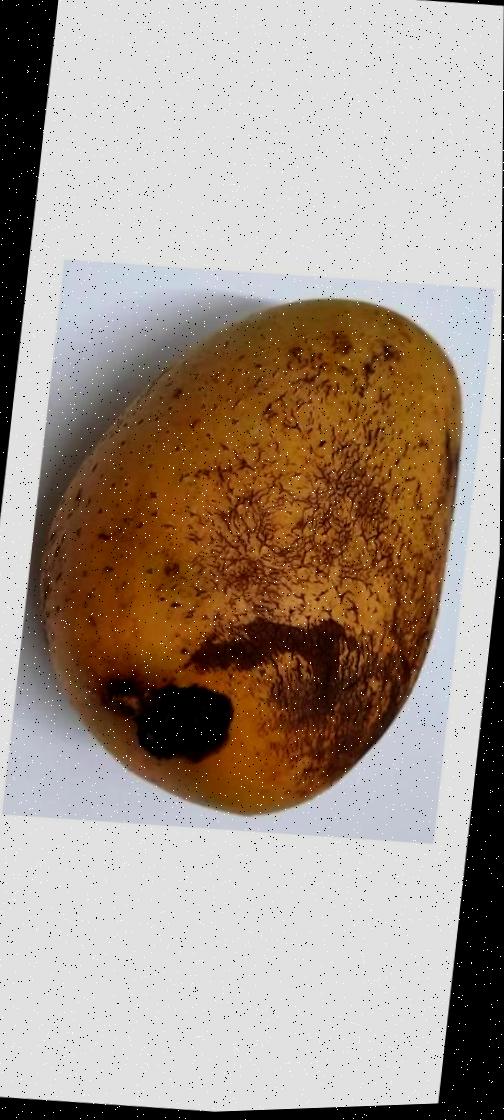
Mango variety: Ashshina Classic